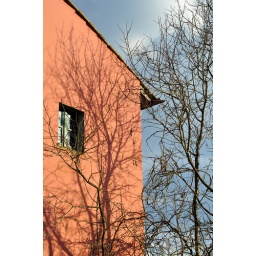
Just outside my mum house in Grassina. I love the shadow of the tree